P. T. Barnum

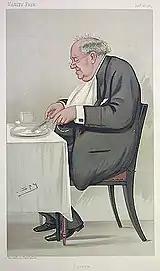
A caricature of an elderly Barnum in the London magazine "Vanity Fair", November 1888

Barnum created America's first aquarium and expanded the wax figure section of his museum. His "Seven Grand Salons" demonstrated the Seven Wonders of the Ancient World. The collections expanded to four buildings, and he published a museum guidebook that claimed 850,000 "curiosities". Late in 1860, Siamese twins Chang and Eng emerged from retirement and appeared at Barnum's museum for six weeks. Also in 1860, Barnum introduced Zip the Pinhead, a microcephalic black man who spoke a mysterious language created by Barnum. In 1862, Barnum discovered giantess Anna Swan and dwarf Commodore Nutt, a new Tom Thumb with whom Barnum visited President Abraham Lincoln at the White House. A year earlier, President Lincoln had visited on February 19, 1861, to which Barnum sent notice to the press for publicity.